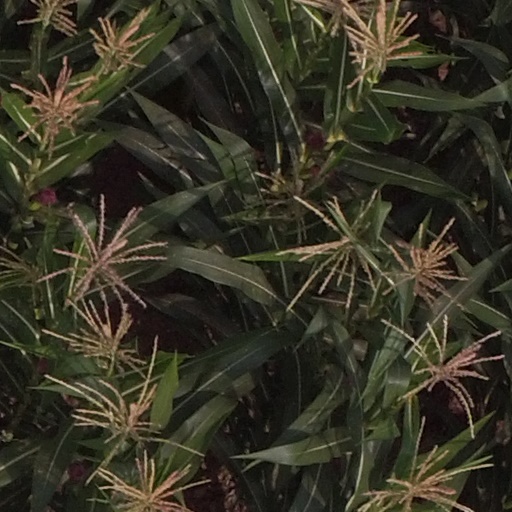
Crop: maize; corn